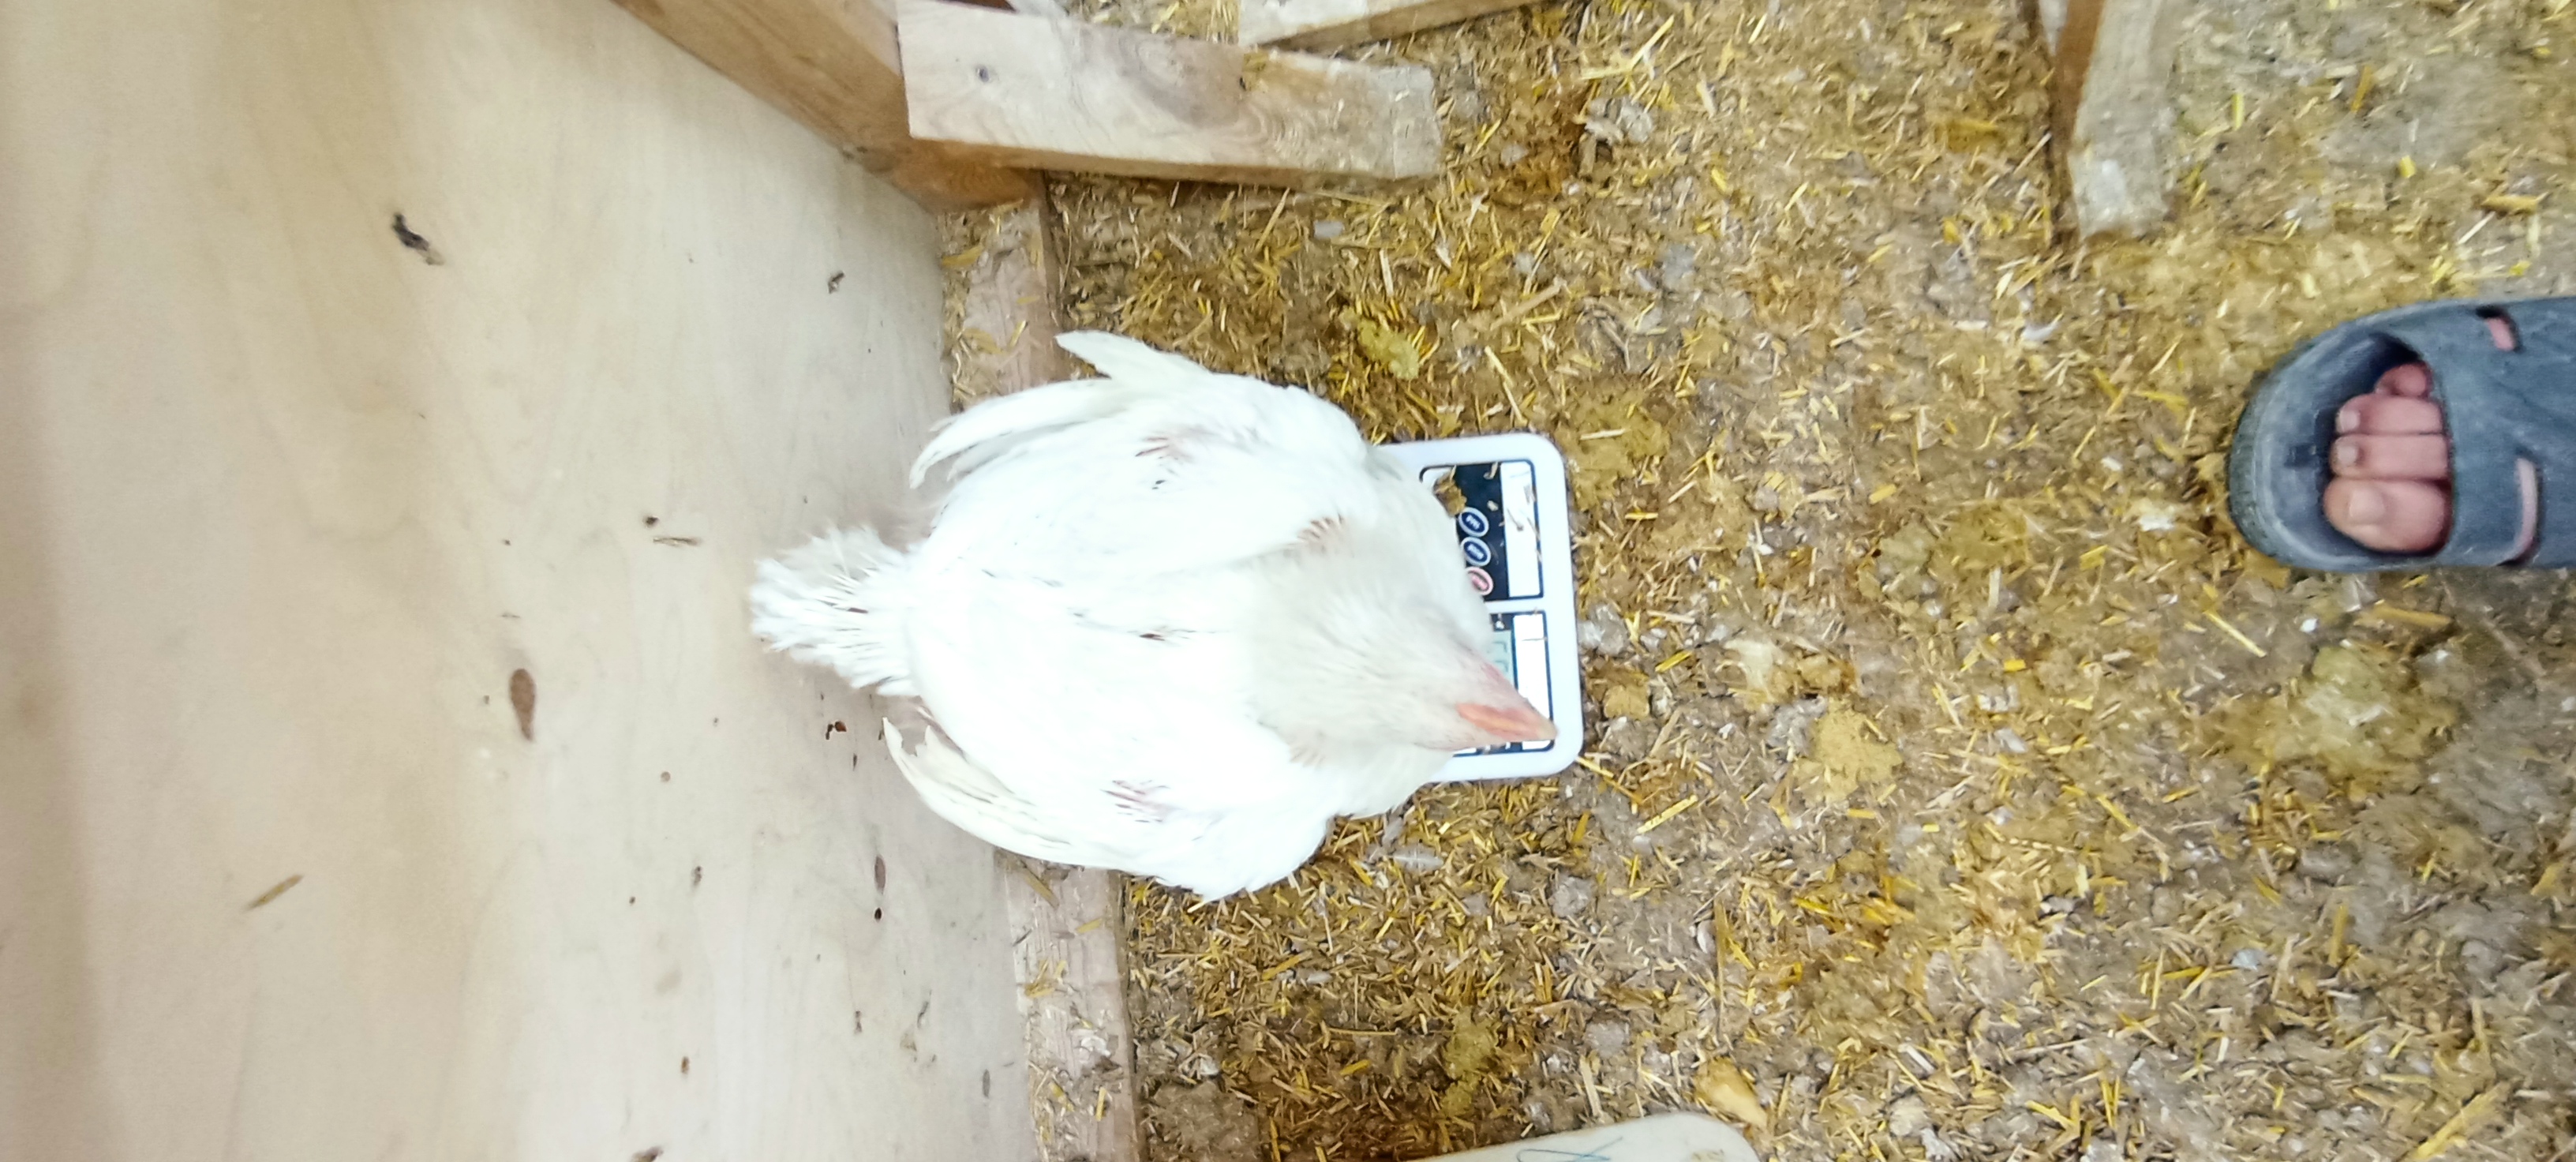
Weight: 1992 g